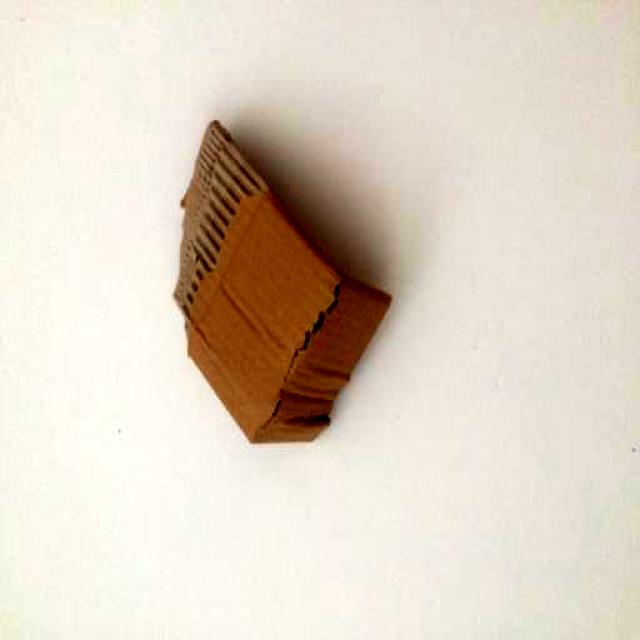
Label: Cardboard